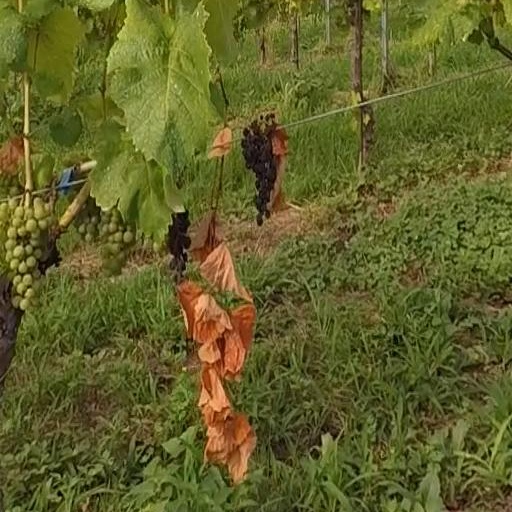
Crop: grape